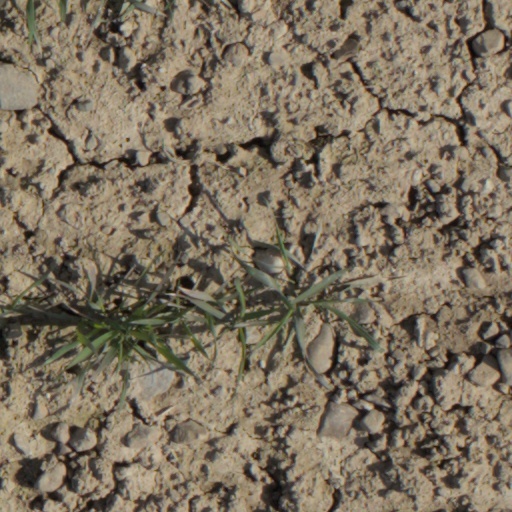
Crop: wheat